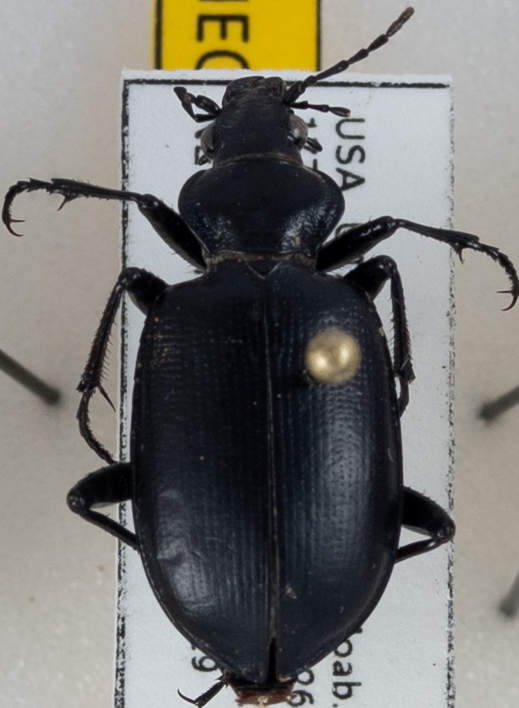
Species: Calosoma sponsa
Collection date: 2022-04-19
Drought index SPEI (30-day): -1.302
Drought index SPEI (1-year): -0.782
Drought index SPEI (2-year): -2.09